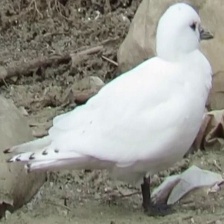
Species: IVORY GULL
Scientific name: PAGOPHILA EBURNEA